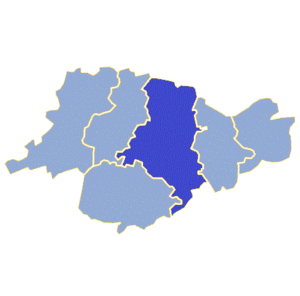
Świebodzin est une gmina urbaine-rurale ou mixte de la powiat de Świebodzin, dans la Voïvodie de Lubusz, dans l'ouest de la Pologne.